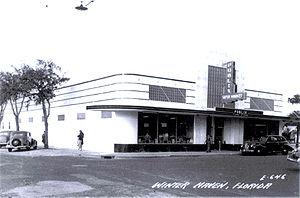
Publix Super Markets, Inc. est une entreprise de grande distribution américaine, fondée par George Washington Jenkins en 1930 à Winter Haven en Floride aux États-Unis.